Jonny Greenwood

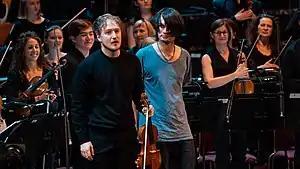
Greenwood receiving an ovation after a performance of his piece "Horror Vacui" at the BBC Proms in London, 2019

Greenwood wrote the score for Anderson's 2017 film "Phantom Thread". It was nominated for the Academy Award for Best Original Score and earned Greenwood his sixth Ivor Novello award. Greenwood reunited with Ramsay to score her film "You Were Never Really Here", also released in 2017. That August, Yorke and Jonny Greenwood performed a benefit concert in the Marche, Italy, to help restoration efforts following the August 2016 Central Italy earthquake. At the 2019 BBC Proms in London, Greenwood debuted his composition "Horror Vacui" for solo violin and 68 string instruments.